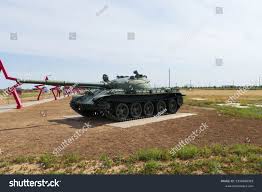
Label: T-62